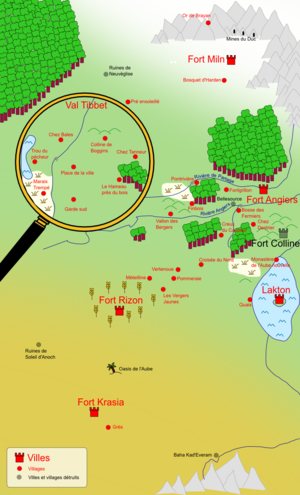
Carte du cycle des démons
Le Cycle des démons est une série de romans de fantasy de Peter V. Brett, dont l'écriture et la parution sont en cours. Le premier volume est paru en 2008. La série compte cinq romans et plusieurs nouvelles.